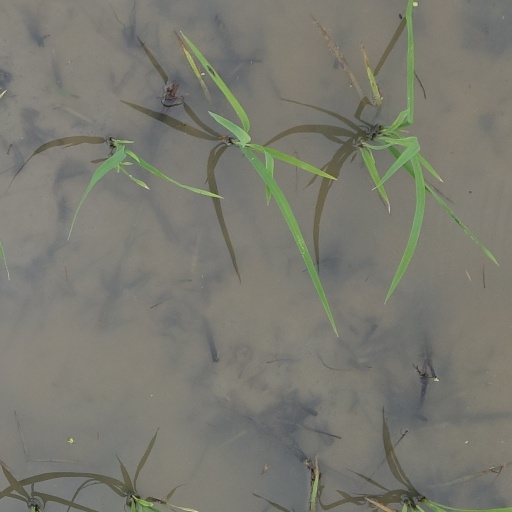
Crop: rice